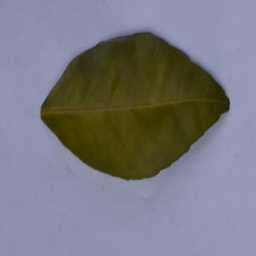
Plant part: leaf
Disease: greening